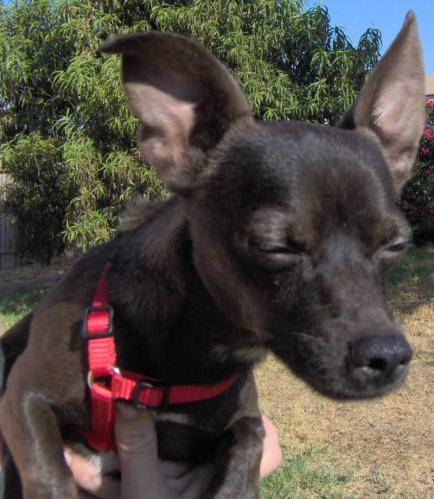
Label: dog